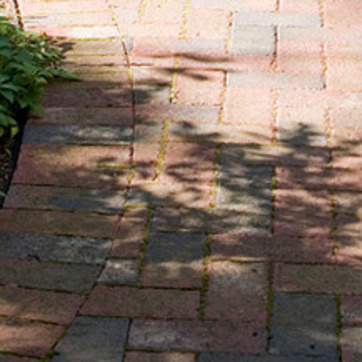
Material: brick